Tibet

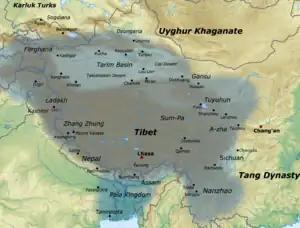
Map of the Tibetan Empire at its greatest extent between the 780s and the 790s CE

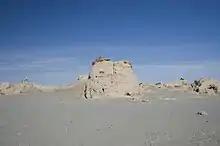
Miran fort

Humans inhabited the Tibetan Plateau at least 21,000 years ago. This population was largely replaced around 3,000 BP by Neolithic immigrants from northern China, but there is a partial genetic continuity between the Paleolithic inhabitants and contemporary Tibetan populations.